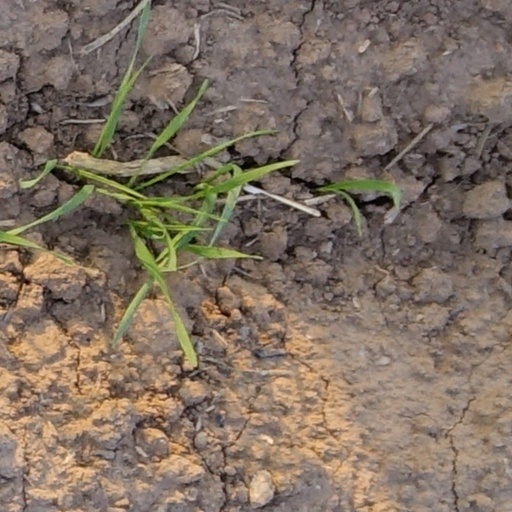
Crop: wheat